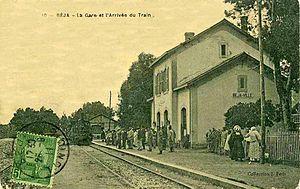
Le transport ferroviaire en Tunisie fait son apparition à la fin du XIXᵉ siècle.
La Compagnie des chemins de fer Bône-Guelma et prolongements est une société anonyme française créée en 1875 pour construire et gérer des lignes de chemin de fer en Algérie et en Tunisie. Au début des années 1900, l'évolution de la gestion des chemins de fer par l'administration française en Tunisie et en Algérie impose une modification du fonctionnement de la société. En 1923, elle devient la Compagnie fermière des chemins de fer tunisiens.